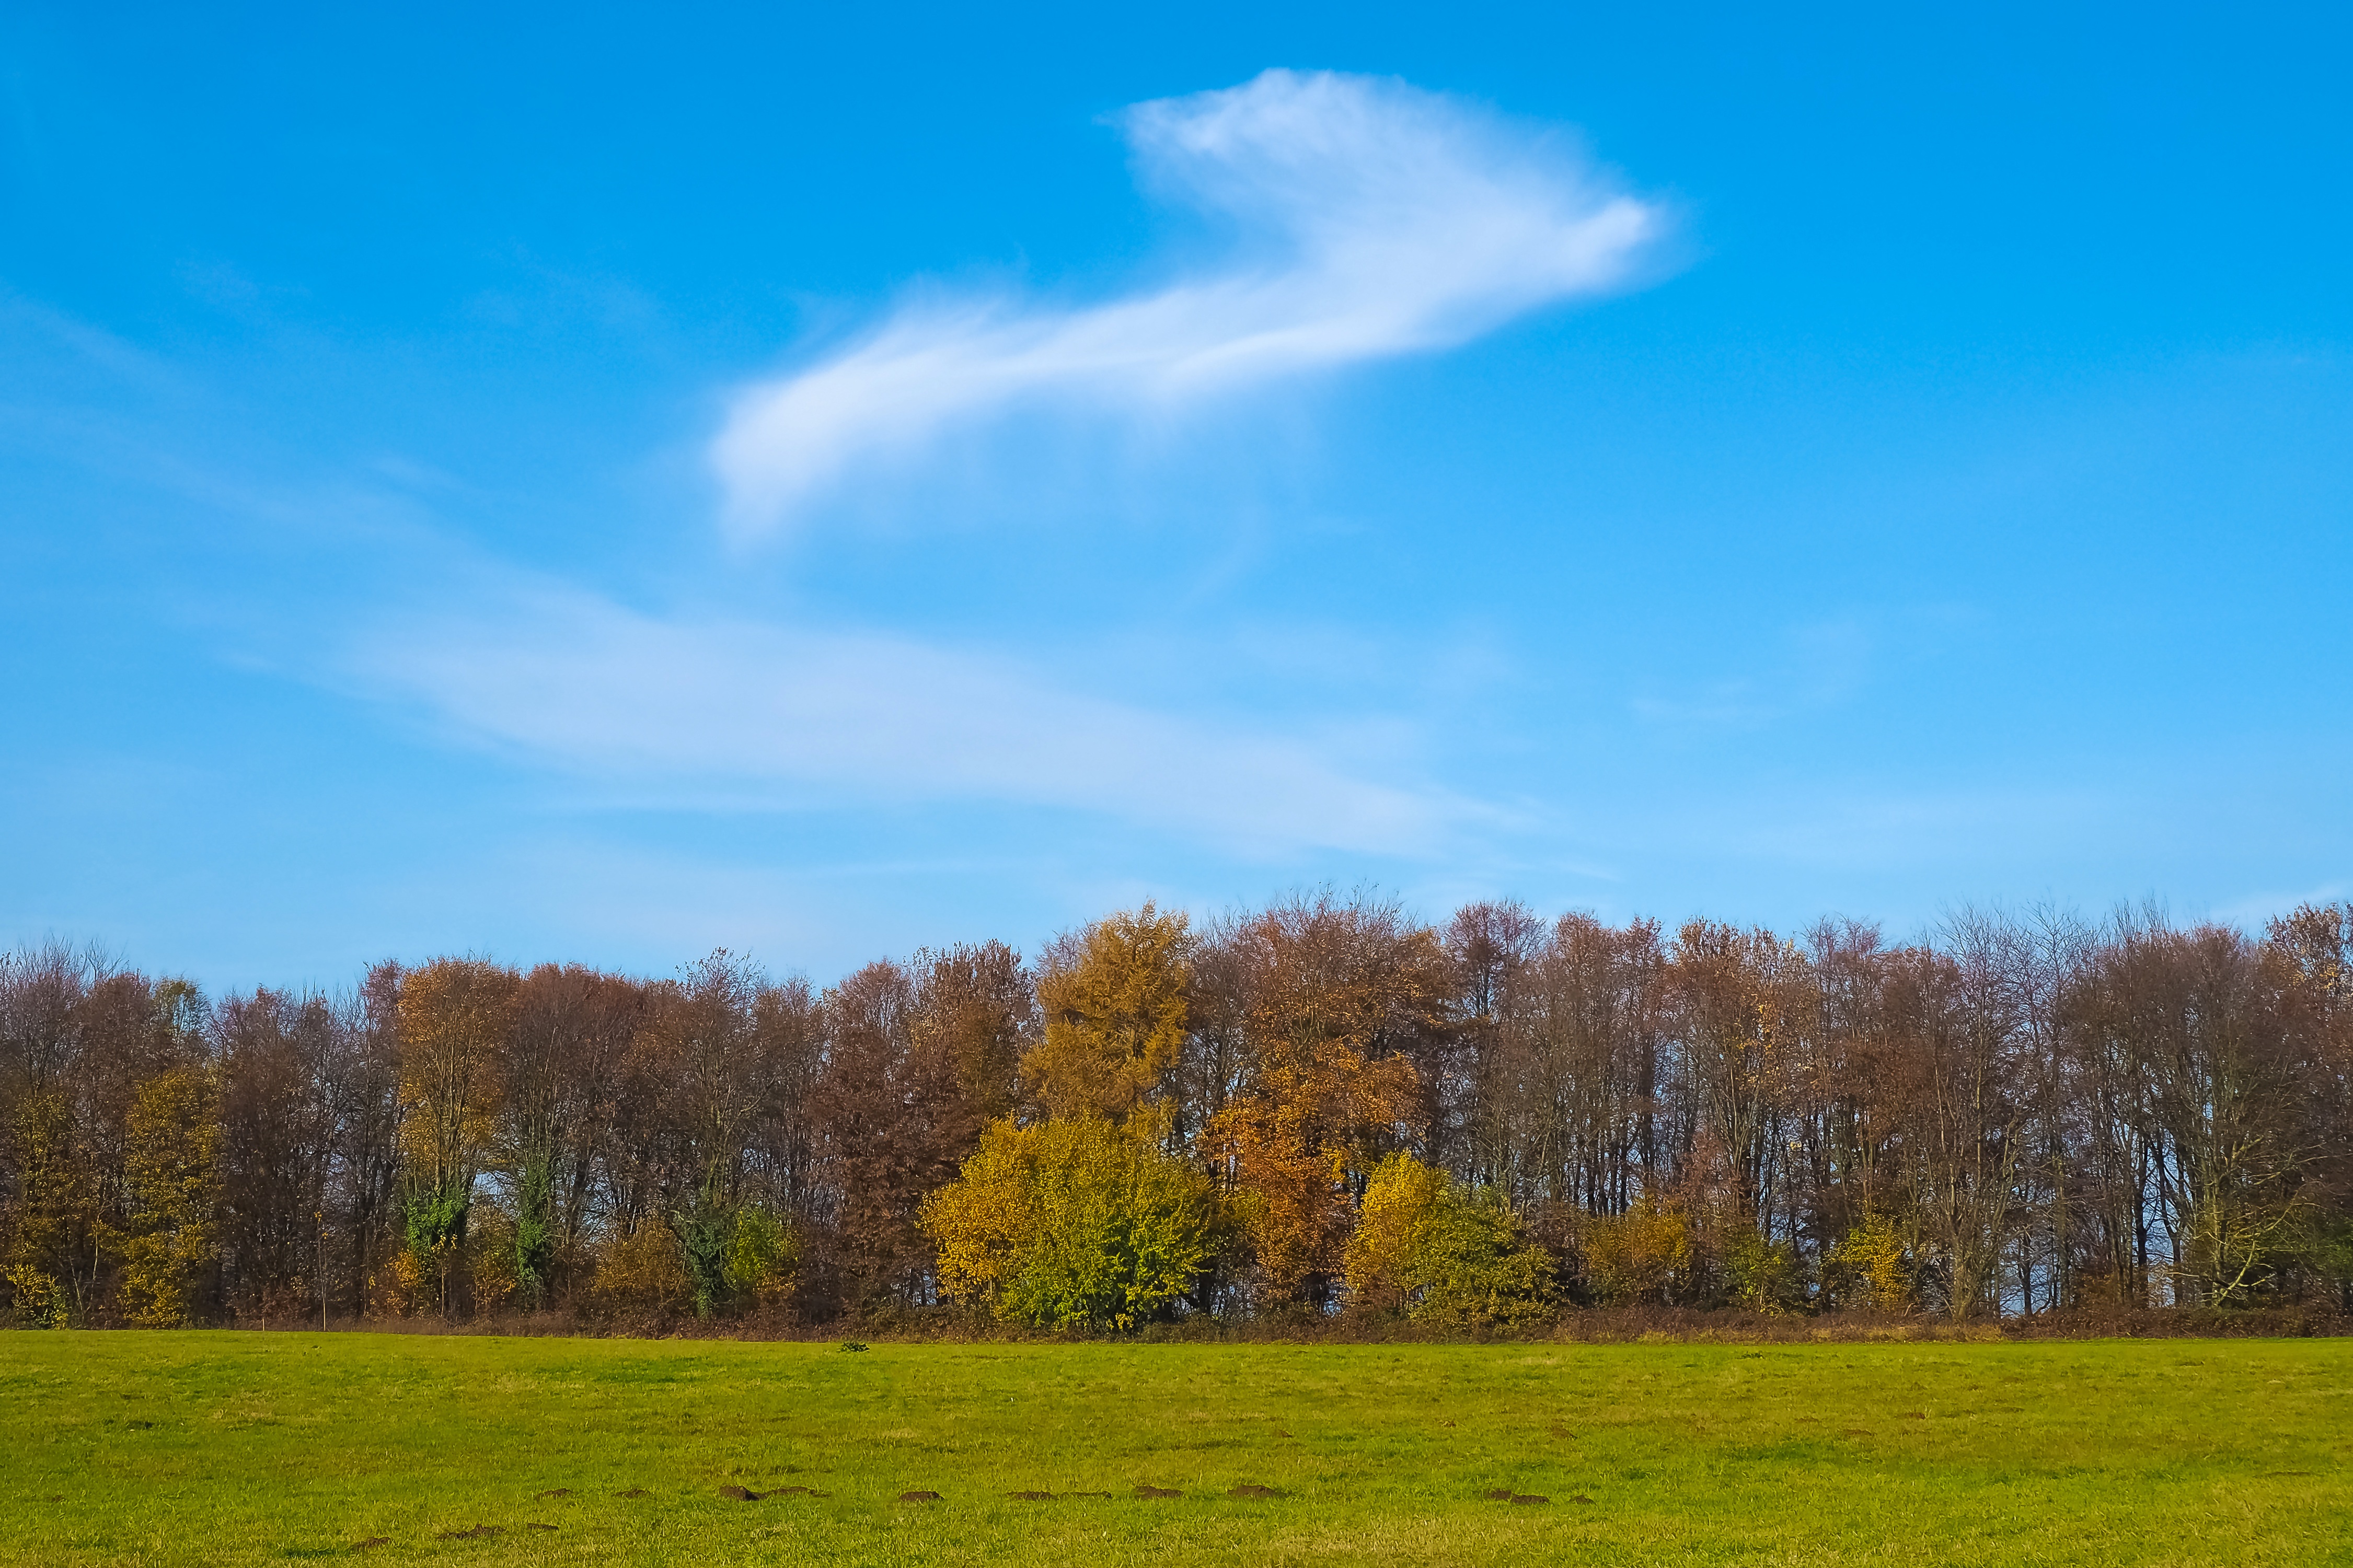
landscape, tree, nature, forest, grass, horizon, mountain, cloud, plant, sky, field, meadow, prairie, morning, leaf, hill, atmosphere, golden, red, color, pasture, autumn, blue, colorful, flora, season, plain, farbenspiel, trees, autumn mood, emerge, leaves, grassland, bright, habitat, october, mood, time of year, fall color, fall foliage, leaves in the autumn, autumn forest, ecosystem, fall leaves, golden autumn, autumn colours, leaf coloring, atmospheric, colors of autumn, golden october, rural area, natural environment, geographical feature, atmospheric phenomenon, woody plant